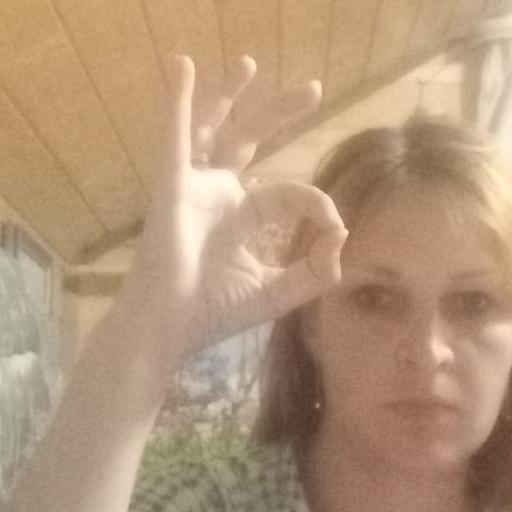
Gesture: ok